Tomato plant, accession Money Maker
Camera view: bottom (45 deg); turntable rotation: 270 degrees
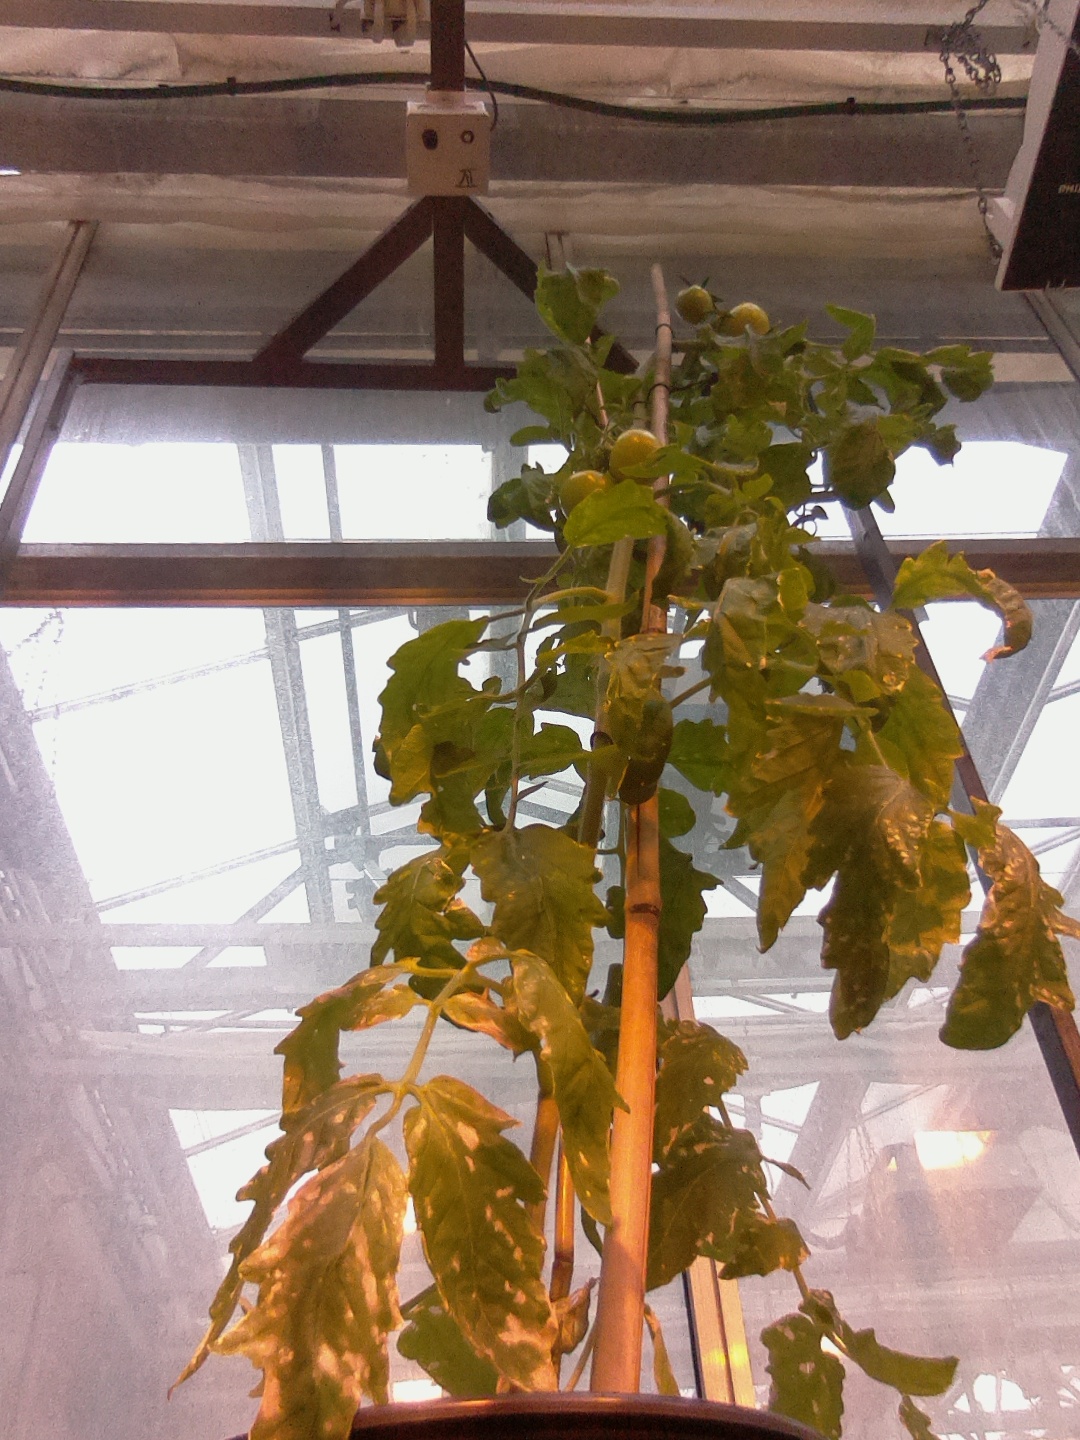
BBCH growth stage 76: 60%-70% of final fruit size